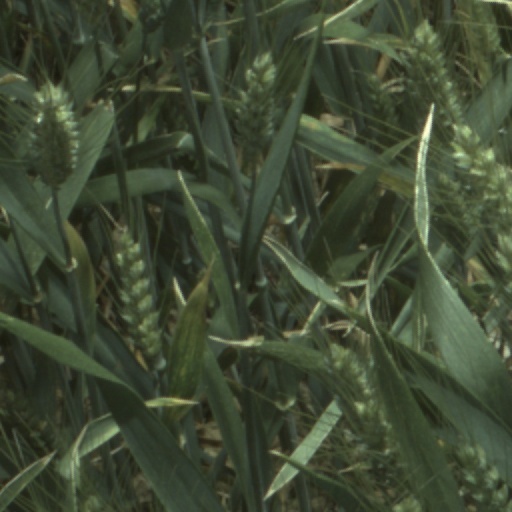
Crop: wheat